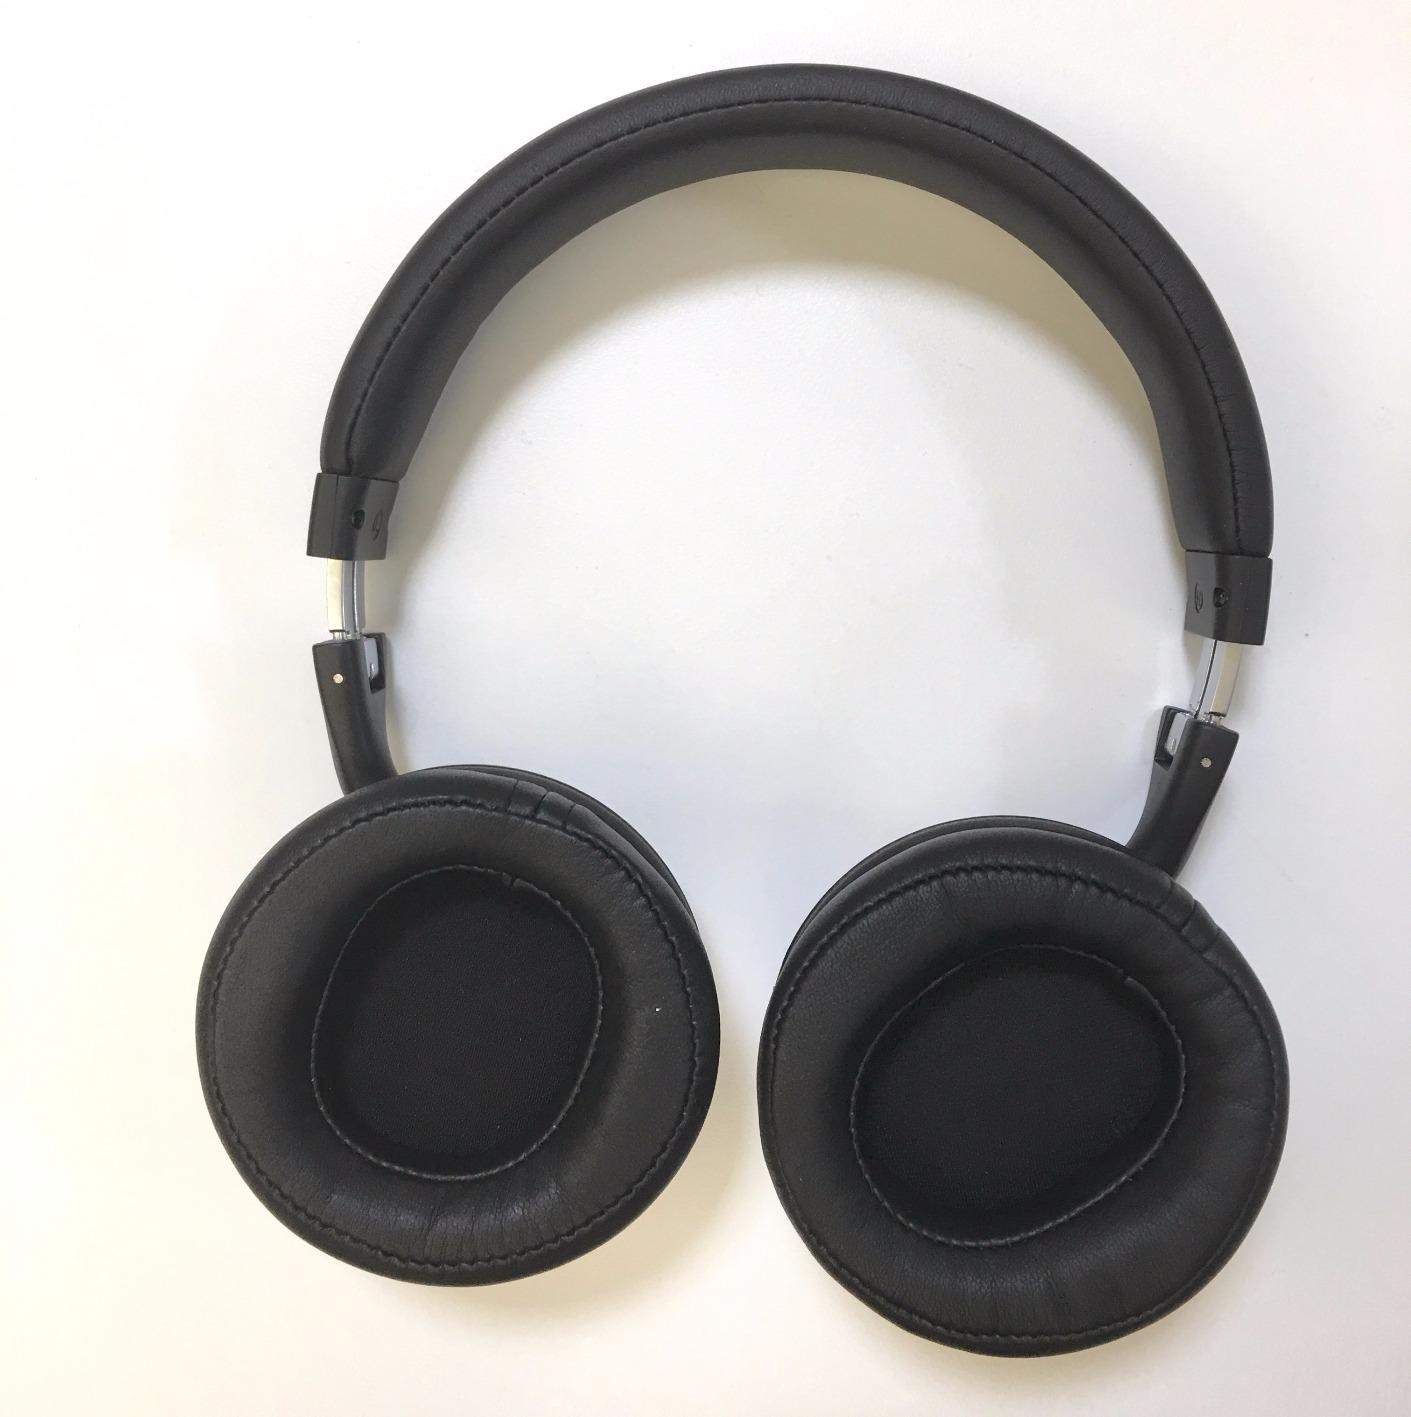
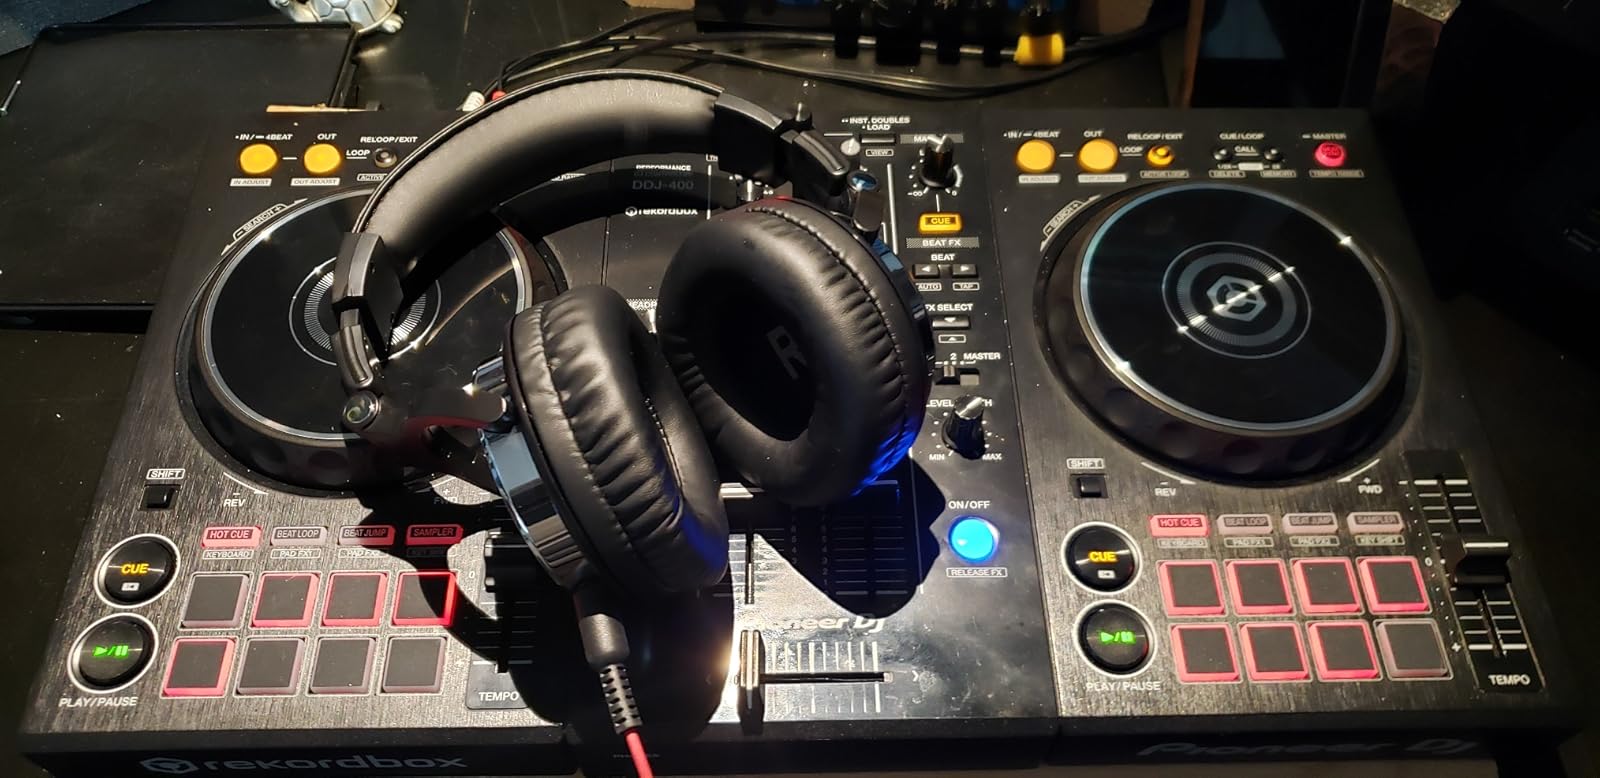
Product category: headphones
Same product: no